Panther Run

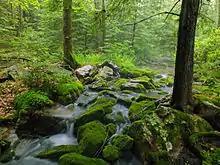
Panther Run in The Hook Natural Area

Panther Run begins in a valley in Haines Township, Centre County. It flows east-northeast for a few tenths of a mile before entering Hartley Township, Union County. Here, the stream continues to flow east-northeast for a few miles. It then begins flowing southeast past Buck Ridge. The stream then enters The Hook, where it receives Slide Hollow, its only named tributary, from the left. It then turns southwest for a few tenths of a mile before reaching its confluence with North Branch Buffalo Creek across from Dogback Mountain.